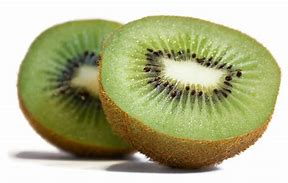
Label: Kiwi